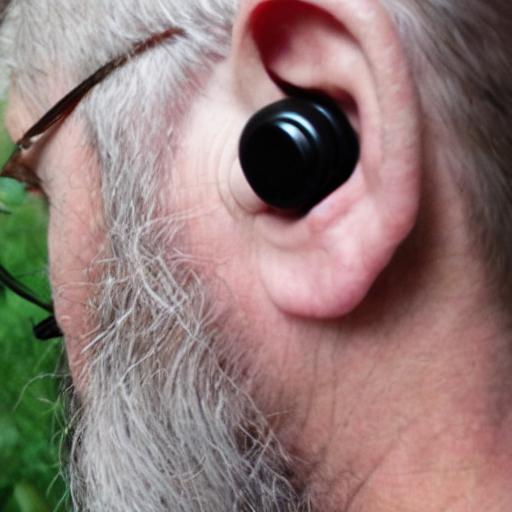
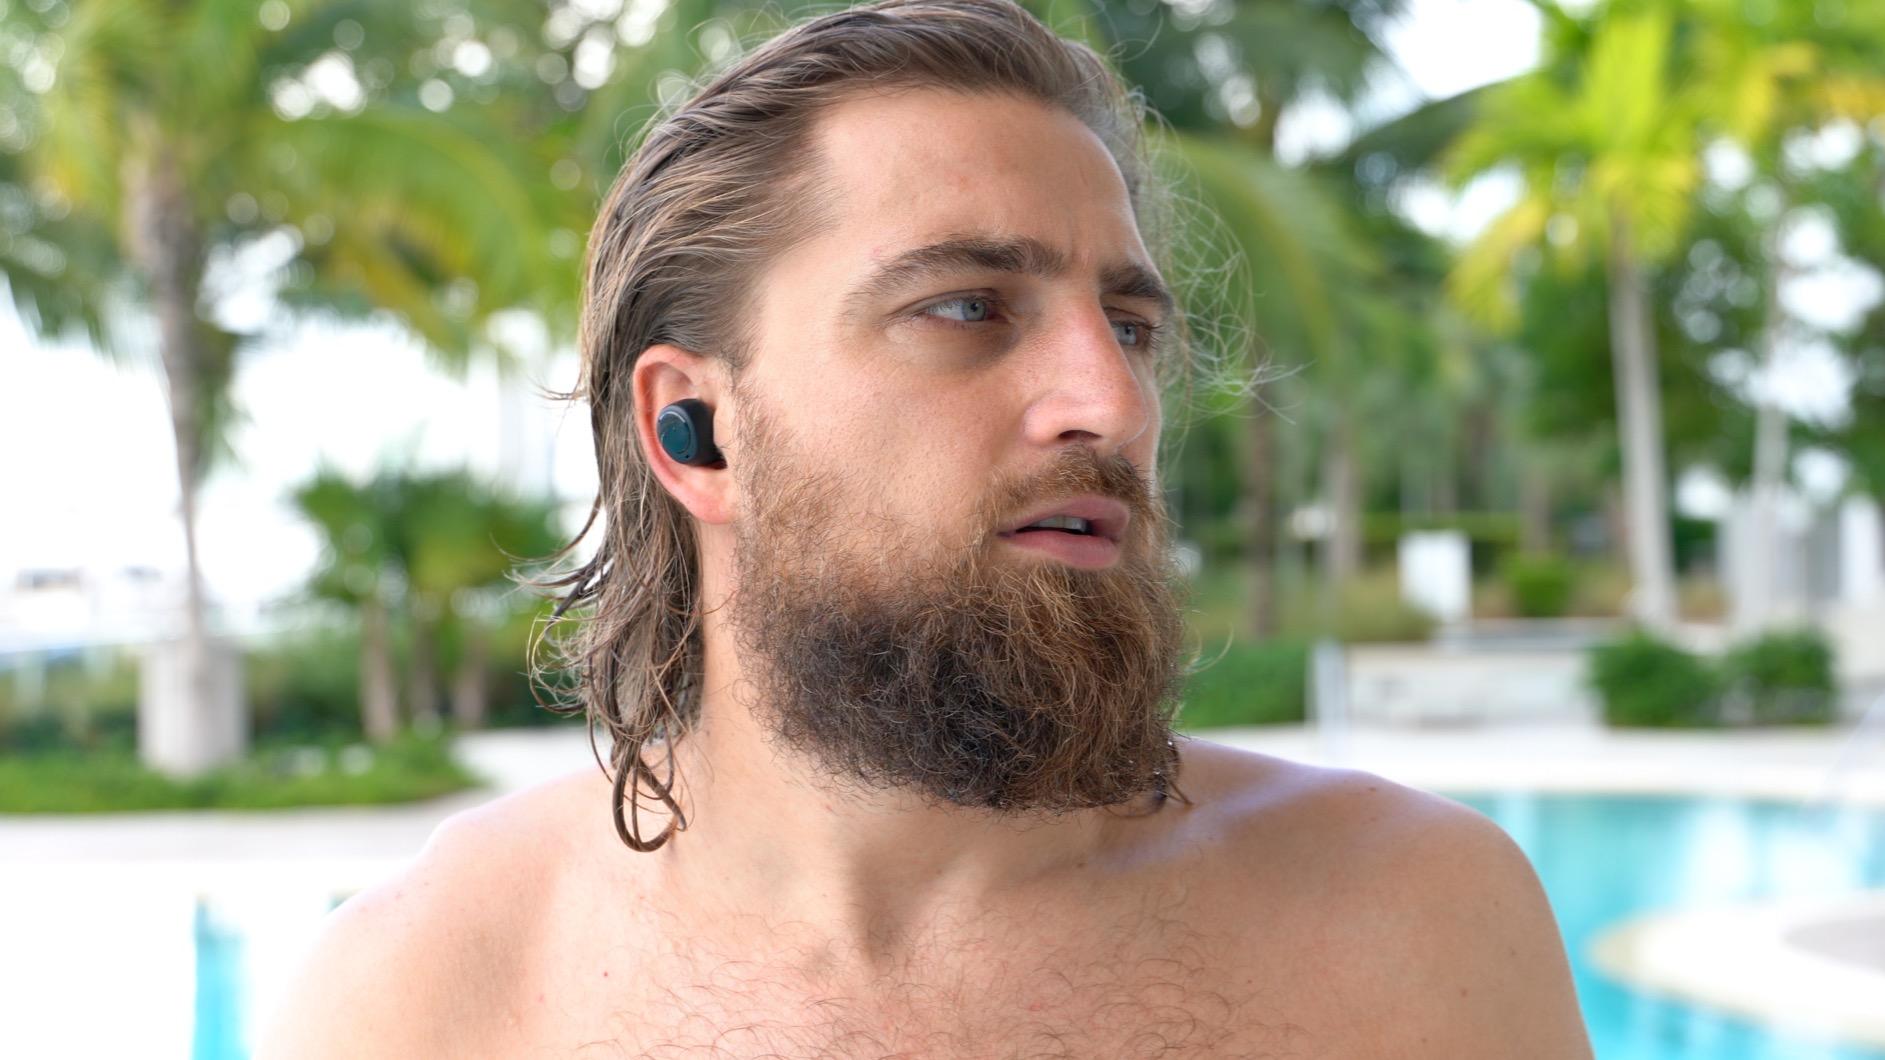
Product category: earbuds
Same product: no